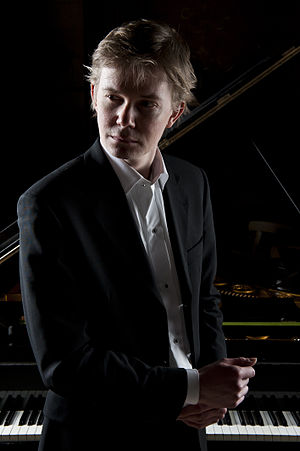
Frederik Magle
Frederik Reesen Magle er en dansk komponist, koncertorganist og pianist. Han har skrevet orkesterværker, kantater, kammermusik og soloværker, især for orgel, deriblandt flere kompositioner på bestilling af det danske kongehus. Han komponerer ny klassisk musik og crossover mellem klassisk og andre musikgenrer og har som udøvende musiker opnået et ry som en orgelvirtuos, der også "kaster sig selv og kirkeorglet" ud i mere eksperimenterende projekter – ofte med improvisation – der grænser op mod electronica, jazz og andre ikke-klassiske genrer.